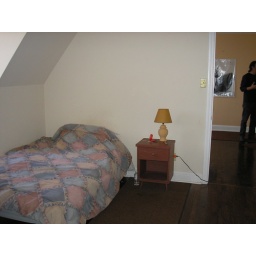
bedroom in estate house angle 1